Funnel (ship)

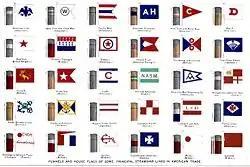
Merchant shipping lines often painted their ships' funnels in distinctive colours to distinguish them from competitors. Here a selection of company house flags are shown with their associated funnel patterns (circa 1900).

Sometimes the shape of the funnel is used as distinguishing feature rather than just the colour. Cunard fitted ships of its Saxonia class with streamlined round tops to the funnels. Intended as an aerodynamic aid to keep exhaust clear of the deck the modification had very little practical effect but was retained because it made the four ships of the class immediately recognisable and gave Cunard a suitable modern image. There was a trend for 'designer funnels' on liners in the 1960s as fashion and aerodynamic advances combined to offer designers more options that the traditional cylindrical smokestack. The Italian Line fitted the liners "Michelangelo" and "Raffaello" with funnels topped by flat discs supported on exposed diagonal bracing while P&O's "Oriana" and "Canberra" had tall, thin funnels with aerofoil cross sections.